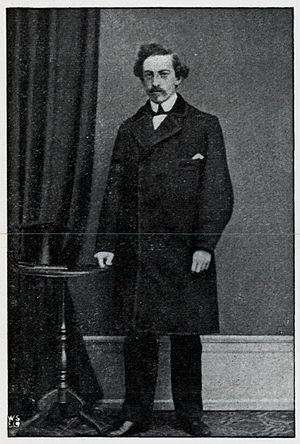
Henrik Jørgen Huitfeldt-Kaas
Henrik Jørgen Huitfeldt-Kaas, oprindelig Huitfeldt var en norsk historiker.